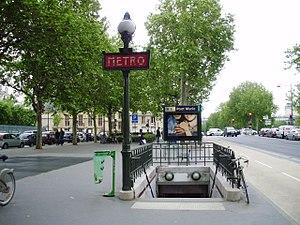
Entrée de la station «
Pont Marie est une station de la ligne 7 du métro de Paris, située dans le 4ᵉ arrondissement de Paris.